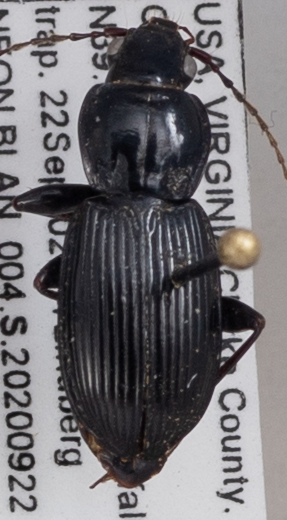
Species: Pterostichus stygicus
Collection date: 2020-09-22
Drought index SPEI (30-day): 0.646
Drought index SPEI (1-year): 0.376
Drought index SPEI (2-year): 1.106